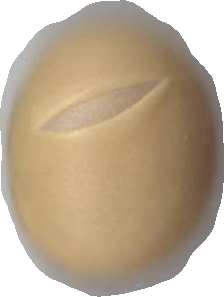
Variety: Dega